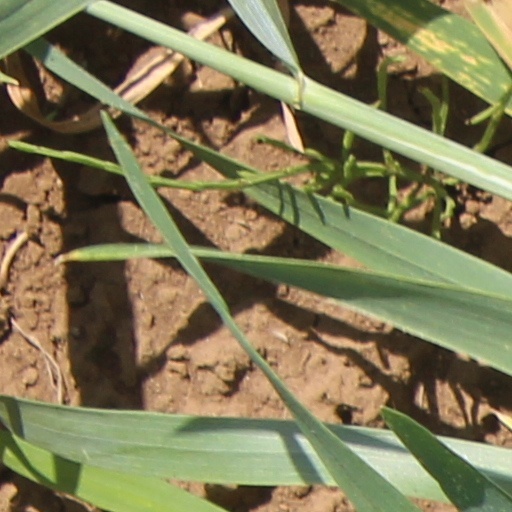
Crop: wheat